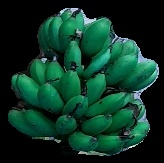
Variety: rasbale
Grade: grade3